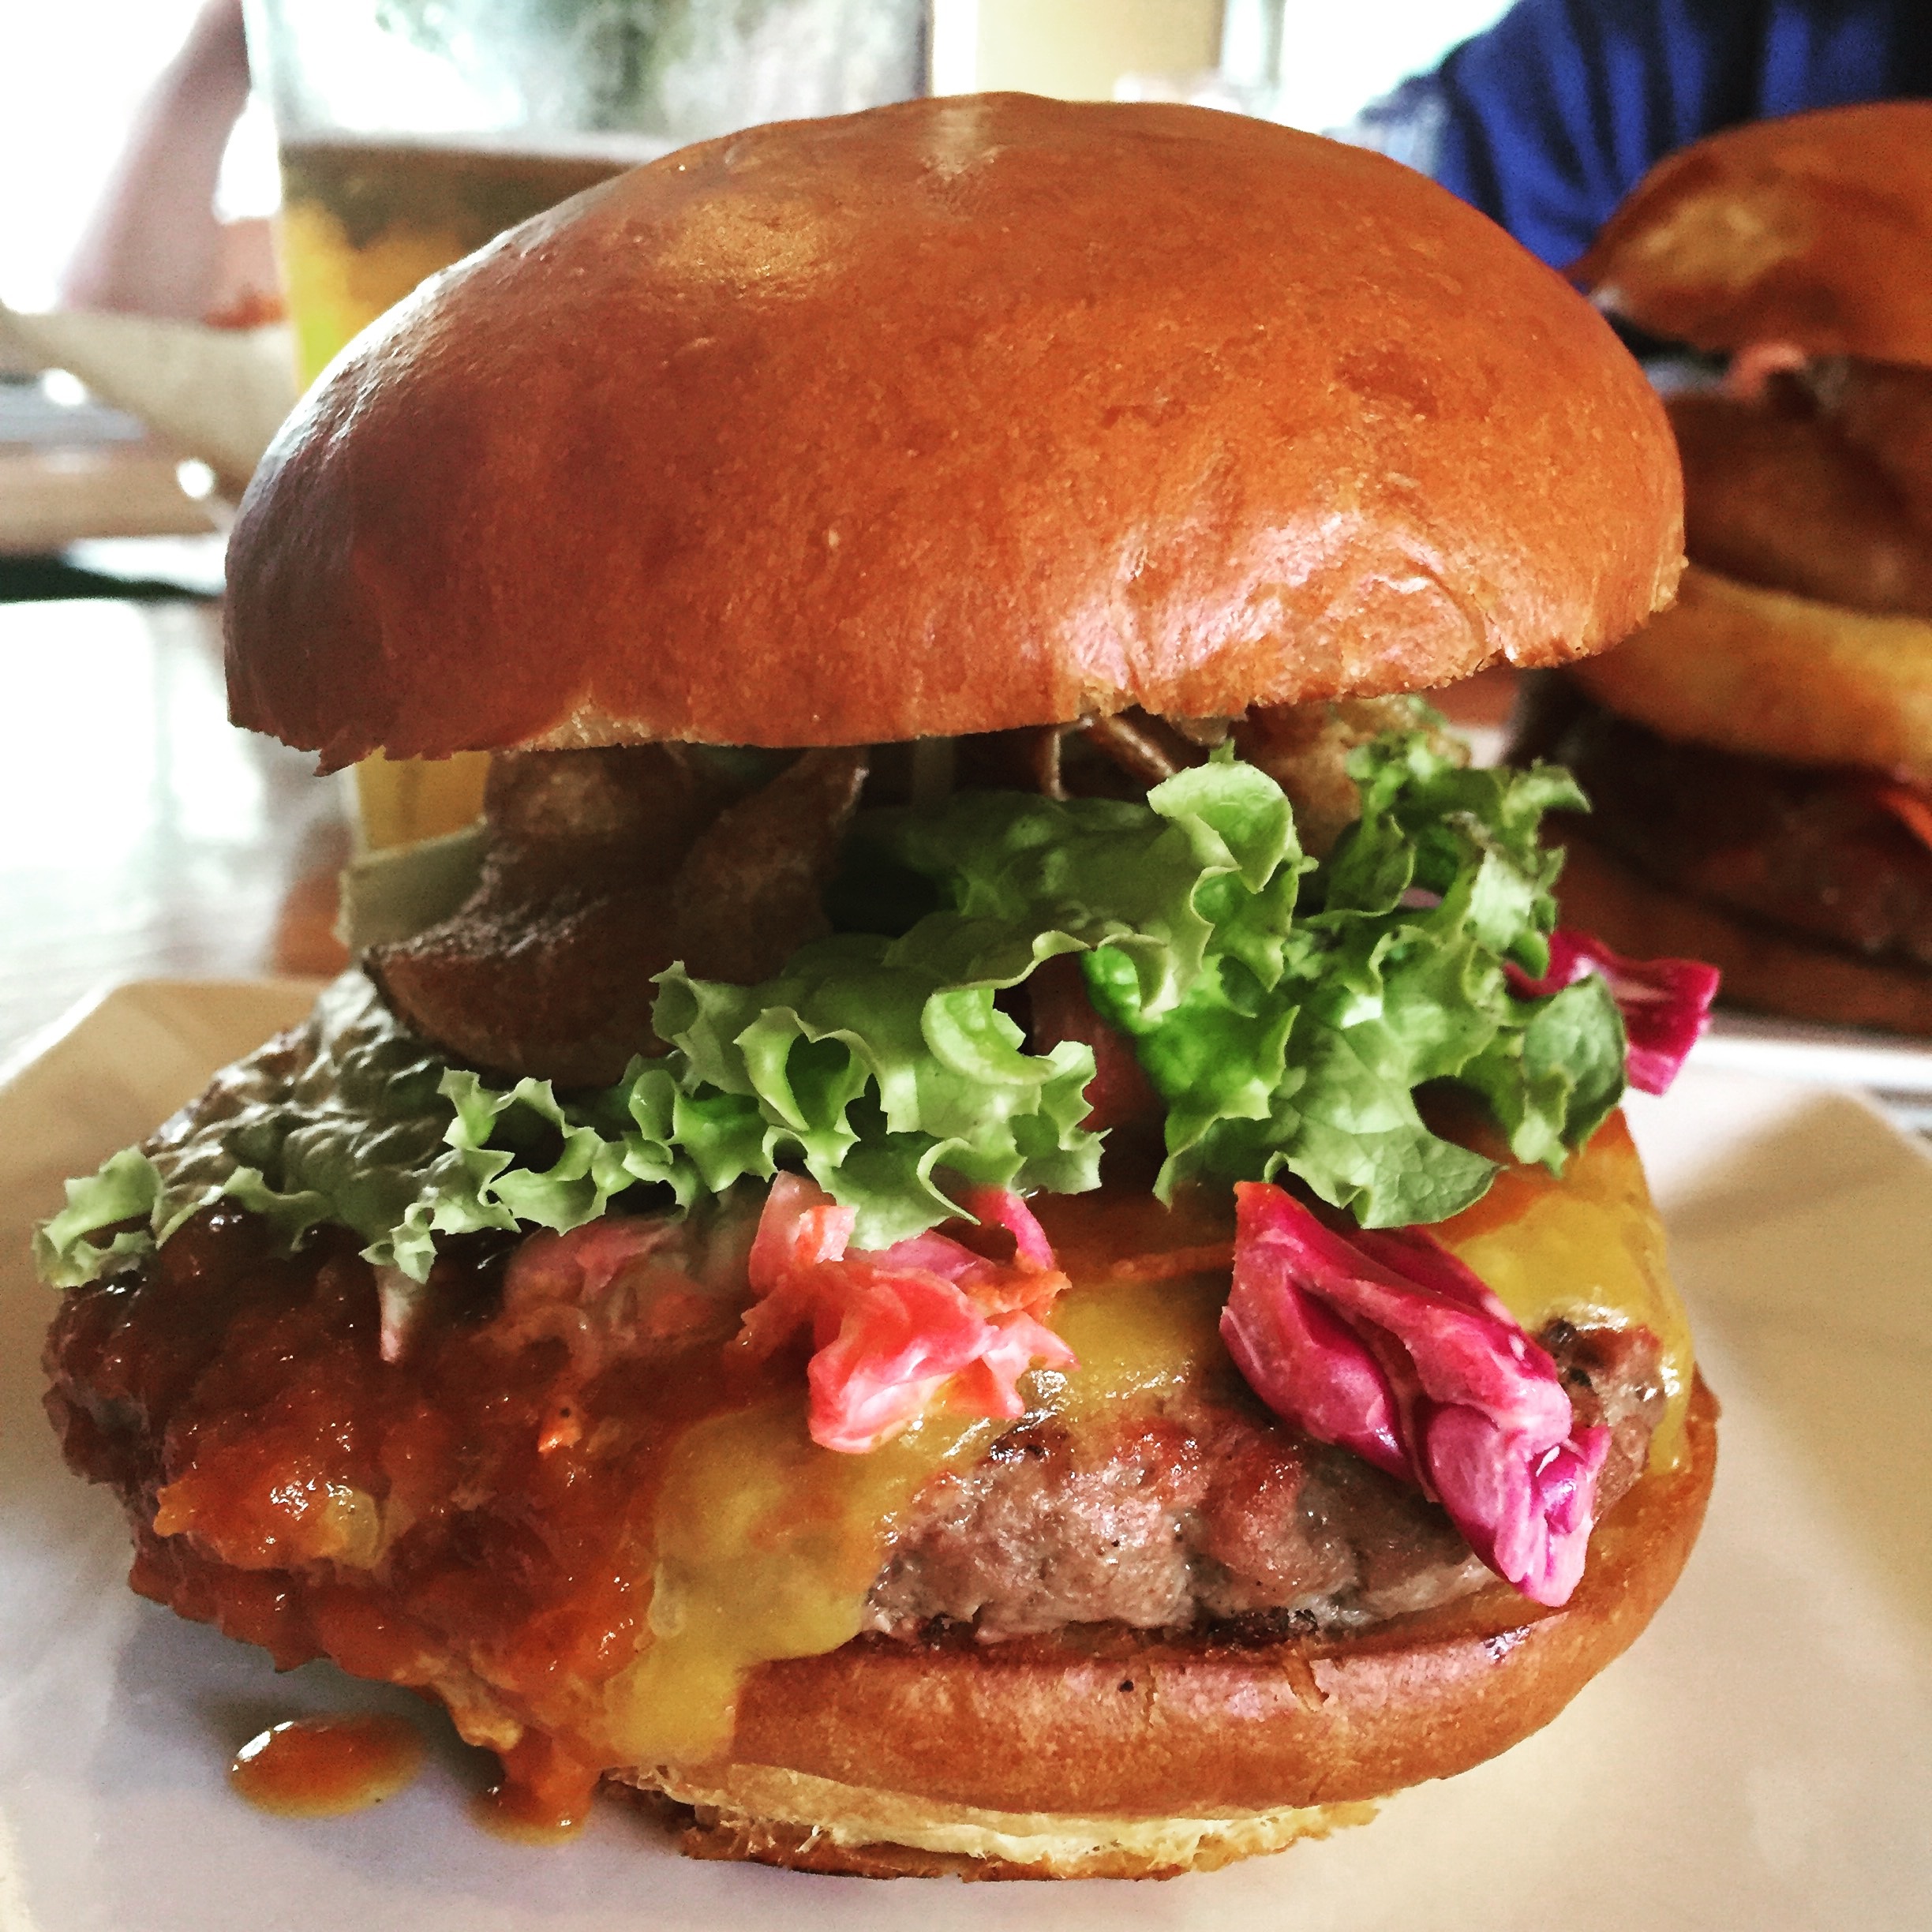
dish, meal, food, produce, natural, fresh, colorful, breakfast, fast food, meat, cuisine, beef, delicious, hamburger, burger, sandwich, lettuce, cheese, bun, cheeseburger, american, tasty, prepared, slider, veggie burger, sloppy joe, pulled pork